Ashish Khetan

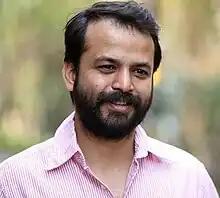
Khetan at Delhi Secretariat

Ashish Khetan is a distinguished Indian lawyer. From July 2021 to August 2024, he served as an associate professor at OP Jindal Global University, where he taught courses in investment law, commercial arbitration, and national securities laws. He is currently running his own private law practice.